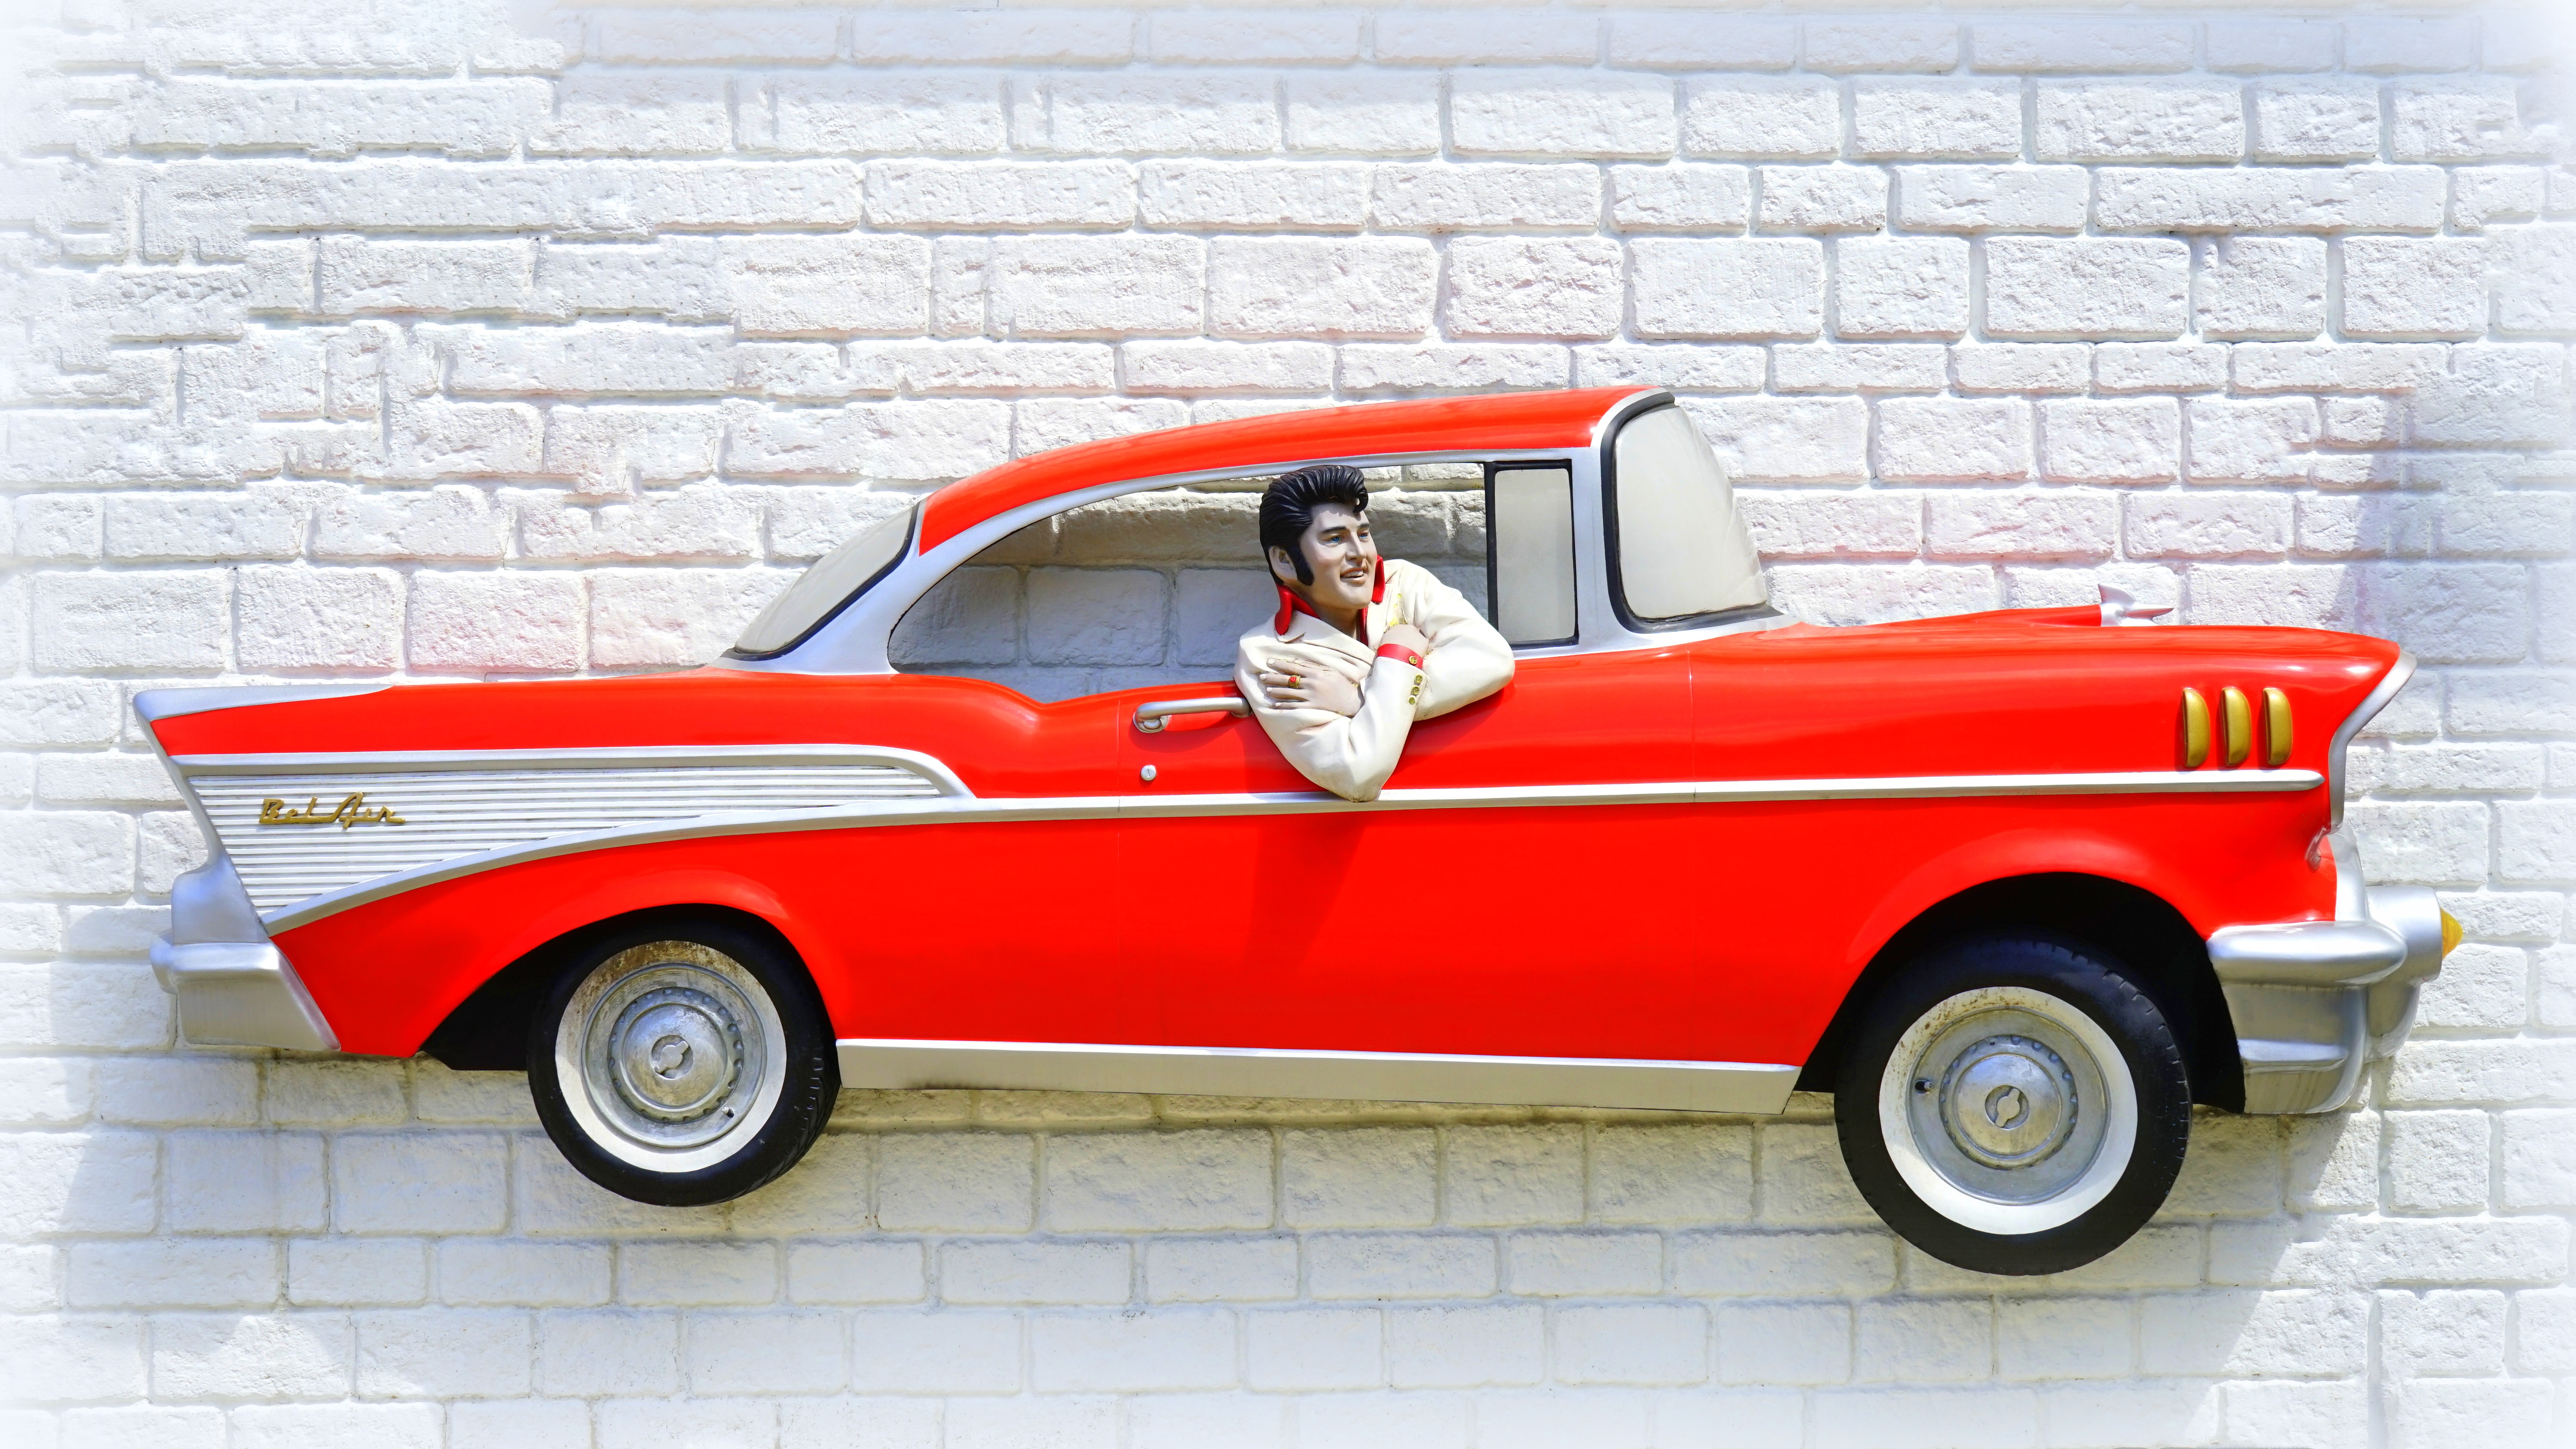
man, rock, person, music, car, automobile, star, transportation, singer, vehicle, performer, musician, automotive, pop, musical, performance, sedan, convertible, guitarist, movie, entertainment, bel air, rock music, rock star, model car, elvis presley, land vehicle, pop star, automobile make, automotive exterior